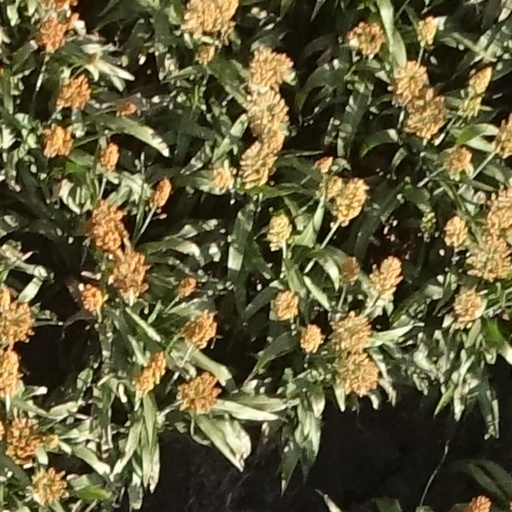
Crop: sorghum